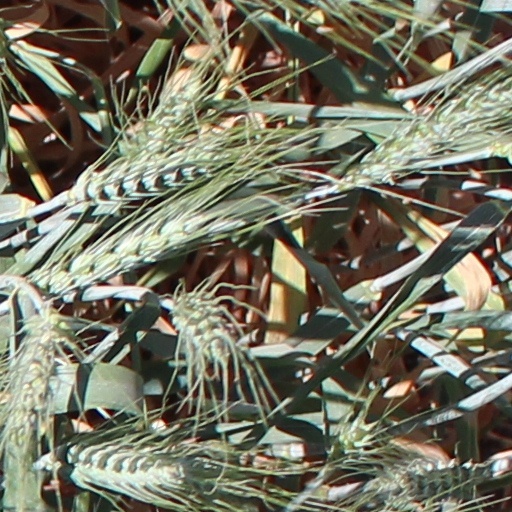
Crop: wheat